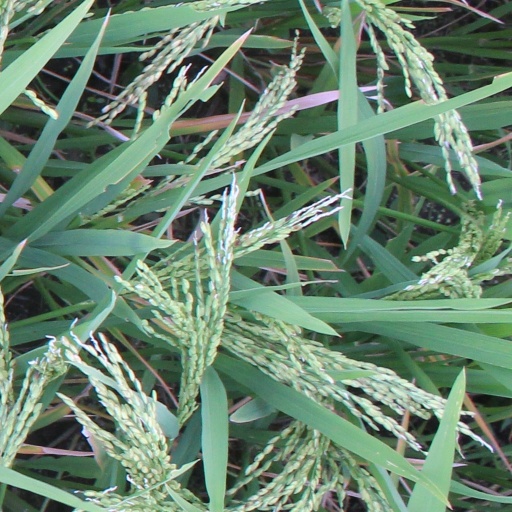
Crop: rice